Visconti-Sforza Castle (Vigevano)

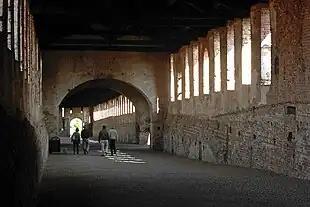
The covered road joining the Rocca Vecchia to the castle

The castle continued to be used by the members of the Sforza House. At the end of the 15th century, the castle was frequented by Beatrice d'Este, wife of Ludovico il Moro, who gave prestige to Vigevano as a courteous residence. Francesco II Sforza, the last ruler of the House, died in Vigevano on 24 October 1535.